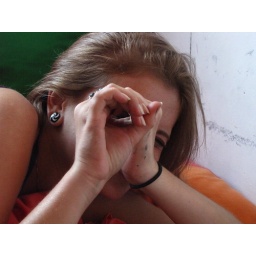
Cellophane flowers of yellow and green,Towering over your head.Look for the girl with the sun in her eyes,And she's gone.